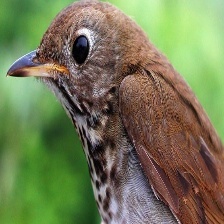
Species: ASHY THRUSHBIRD
Scientific name: GEOKICHLA CINEREA